Moissey Kogan

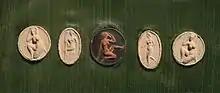
A Selection of medals produced by the artist Moissey Kogan

His artistic career began in 1908, when he exhibited for the first time in Paris, at the Salon d'Automne. The following year, he became one of the founding members of the Expressionist group Neue Künstlervereinigung. During this period in Paris, Kogan was supported by the sculptors Rodin and Maillol. His talents were noticed by the art collector and patron Karl Ernst Osthaus, who worked for Kogan in later years, and offered the young artist a teaching position at the Folkwang Museum in Hagen. This situation was short-lived, and Kogan moved back to Munich, and then Paris, At the invitation of Henry van de Velde, he briefly taught at the Kunstgewerbeschule in Weimar. He led a transient life during this period, and lived variously in Switzerland and Berlin as well. In Berlin, he was promoted by the prominent art-historian Max Sauerlandt and in the 1920s, Kogan's art was exhibited alongside artists from the Berlin Secession.